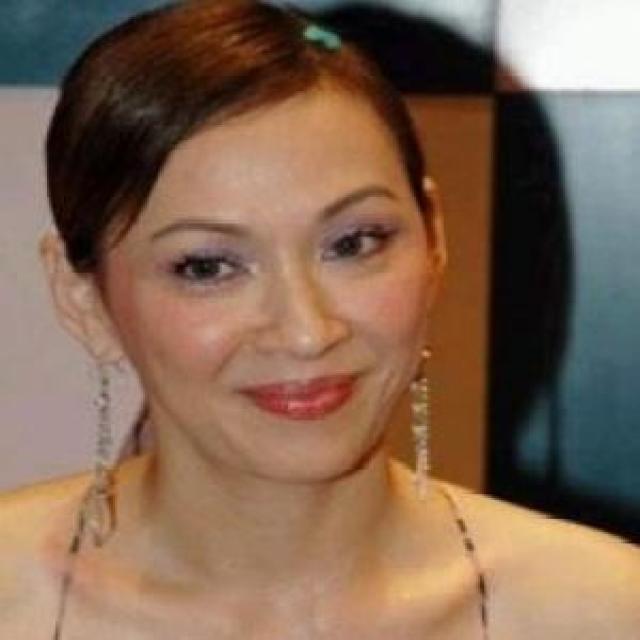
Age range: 21-44